Enlargement of ASEAN

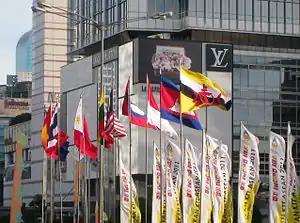
The flags of current ten ASEAN members

In 1976, the Melanesian state of Papua New Guinea was accorded observer status. The bloc then grew when Brunei Darussalam became the sixth member after it joined on 8 January 1984, barely a week after the country became independent on 1 January.